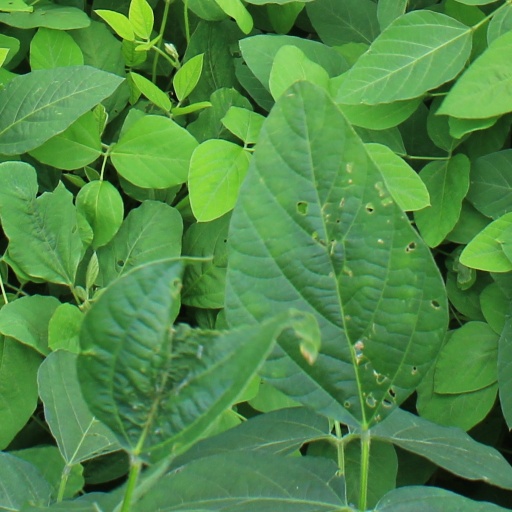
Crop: soybean